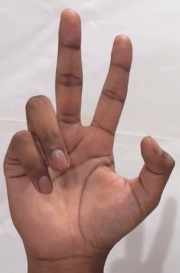
ASL sign: 3